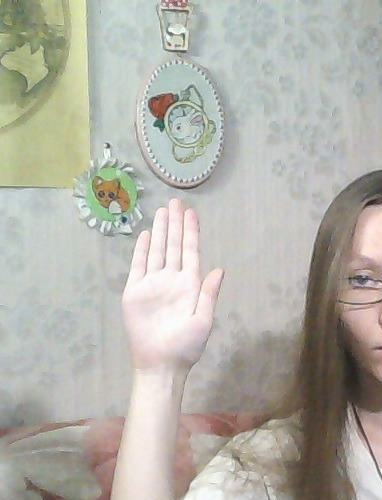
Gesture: stop